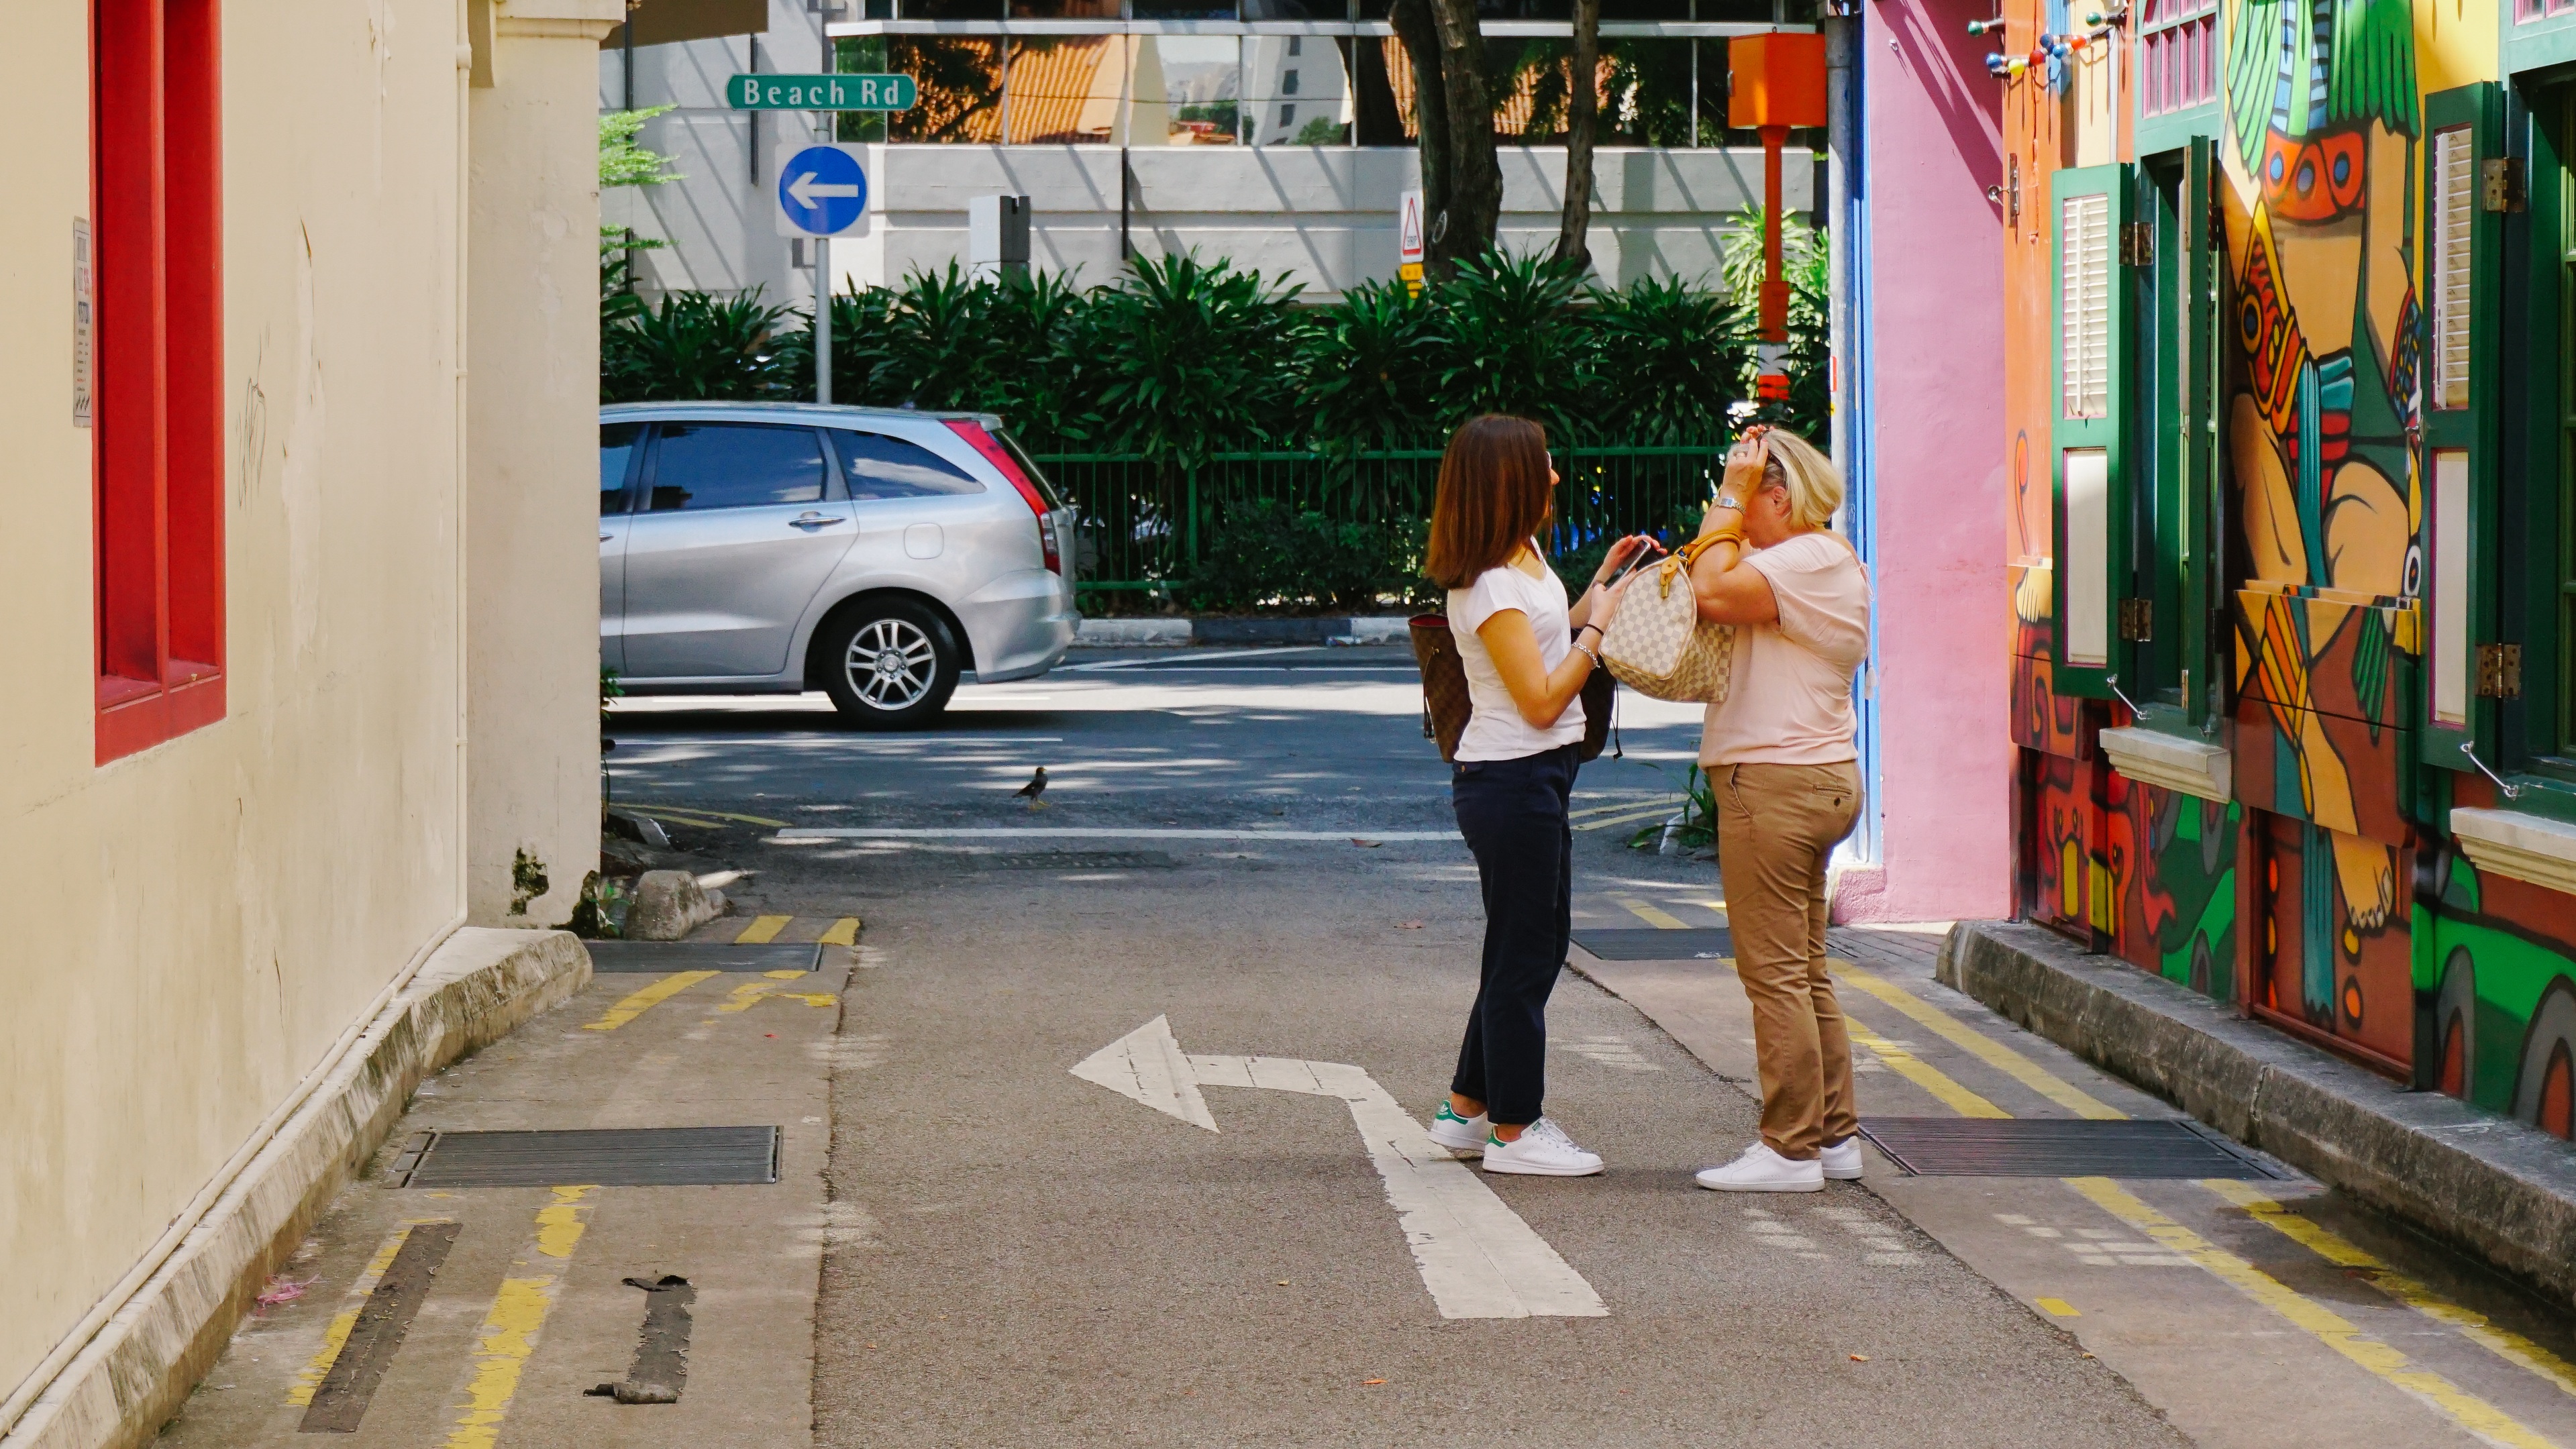
pedestrian, road, street, city, transport, color, public transport, art, infrastructure, neighbourhood, urban area